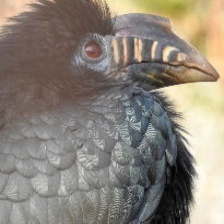
Species: VISAYAN HORNBILL
Scientific name: PENELOPIDES PANINI
ImageNet parent category: hornbill